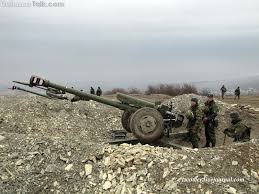
Label: D-30